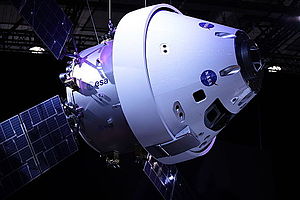
Orion (rumfartøj)
Orion (MPCV)
Orion Multi-Purpose Crew Vehicle er et amerikansk rumfartøj, hvis formål er at gennemføre bemandede missioner med op til fire astronauter ud i rummet i en bane højere end lavt jordkredsløb. Orion er tiltænkt at skulle muliggøre bemandede missioner til Månen, en eller flere asteroider og Mars. Projektet er under udvikling ved NASA. Det er planen, at fartøjet skal sende astronauter til ISS og senere til Månen og eventuelt til Mars.